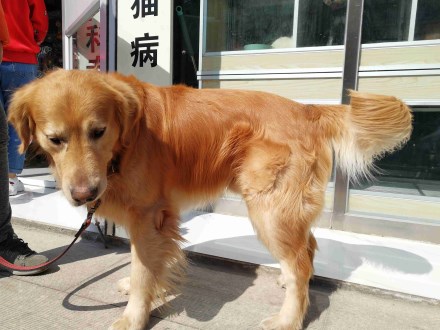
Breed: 5355-n000126-golden_retriever